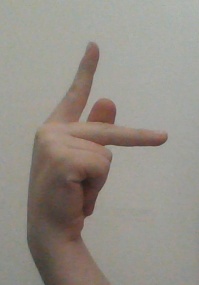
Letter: dha